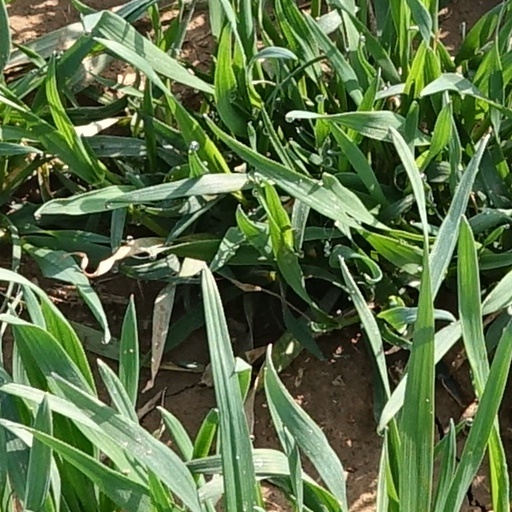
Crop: wheat